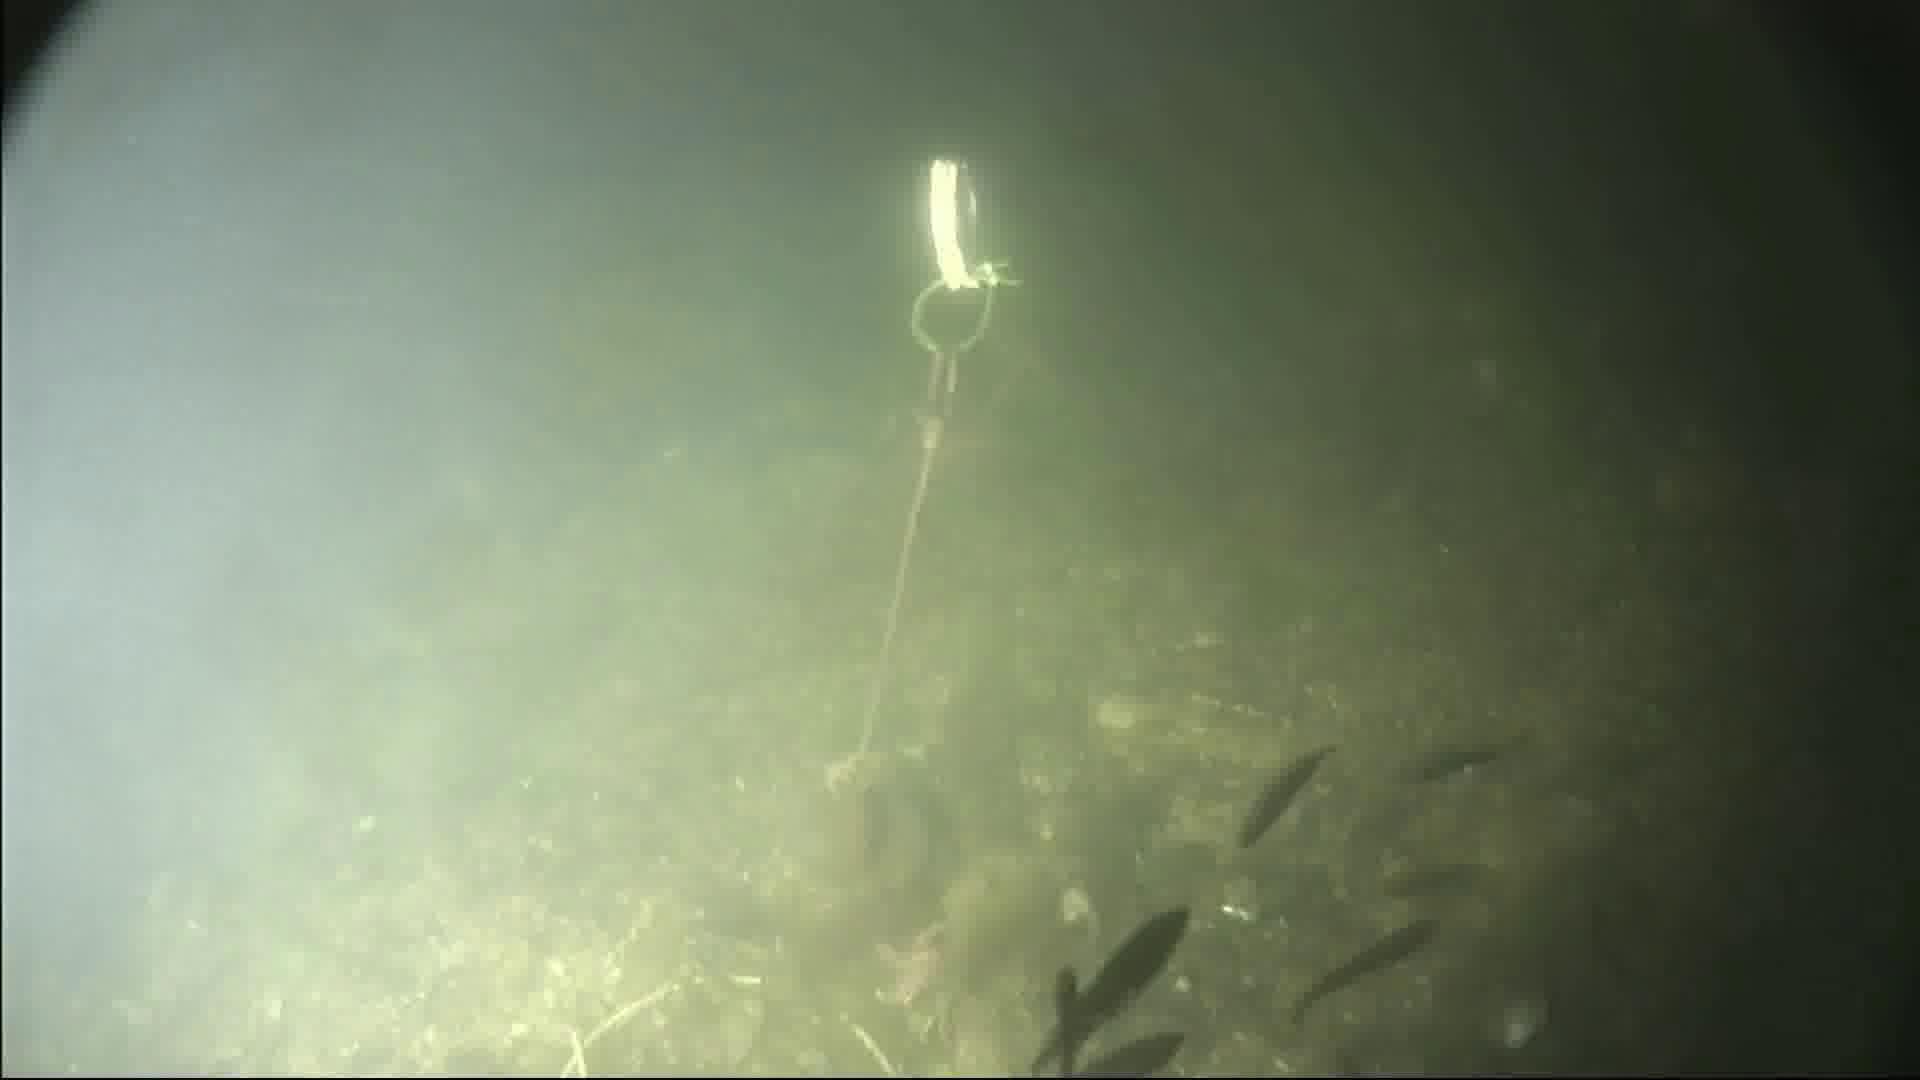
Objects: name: starfish
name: small_fish